Smoking in Canada

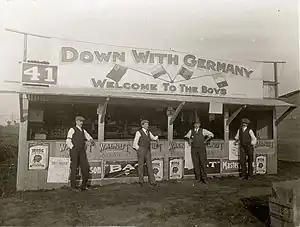
World War I, . Free cigarettes for soldiers at Valcartier military base near Quebec City, Canada

The consumption of cigarettes in Canada began to rise in the early 20th century. According to Sharon Cook: The pathfinders who first articulated women’s right to smoke were members of the middle and upper classes who were “untrammelled by conventional notions of decorum” for women, such as actresses, intellectuals, and “new women.” After all, these were the leaders of the 19th- and early 20th-century enfrachisement campaigns and other public-sphere campaigns which demanded the right to enter the professions, hold membership in artistic associations, and much else. It is not surprising that early examples of women pushing the boundaries of acceptable behaviours like smoking were women of privilege—intellectuals, artists, society women, and the like. The same process was at work in the masculine world of smoking with elitist elements arguing first for snuff, then cigars, pipes, and finally cigarettes.